Juan Sánchez Ramírez

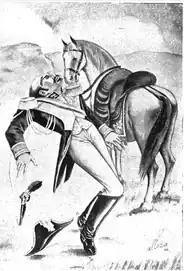
Illustration of Jean Louis Ferrand's suicide, Artwork by José Alloza.

In the following weeks, Sánchez Ramírez had to combine his daily life with secret activities in which he conspired against the French. He firmly believed that it was important to convince the Dominican population to join the fight. Meanwhile, in Spain, the French failed to conquer all the territory and local governments called Juntas were formed. These Juntas recognized Ferdinand VII as king and gave themselves the powers that corresponded to him due to his captivity in Valençay. One of these Juntas, the Junta of Seville, led by Francisco de Saavedra de Sangronis, officially decided to declare war on France. The news of this declaration of war reached the island in July 1808. Sánchez Ramírez found out about this when he was in the town of Higüey and immediately communicated it to his main partner, Manuel Carvajal. They both talked about the news of the war in Spain against the French and that was when they decided to seek help in Puerto Rico to achieve the Spanish restoration of Santo Domingo.